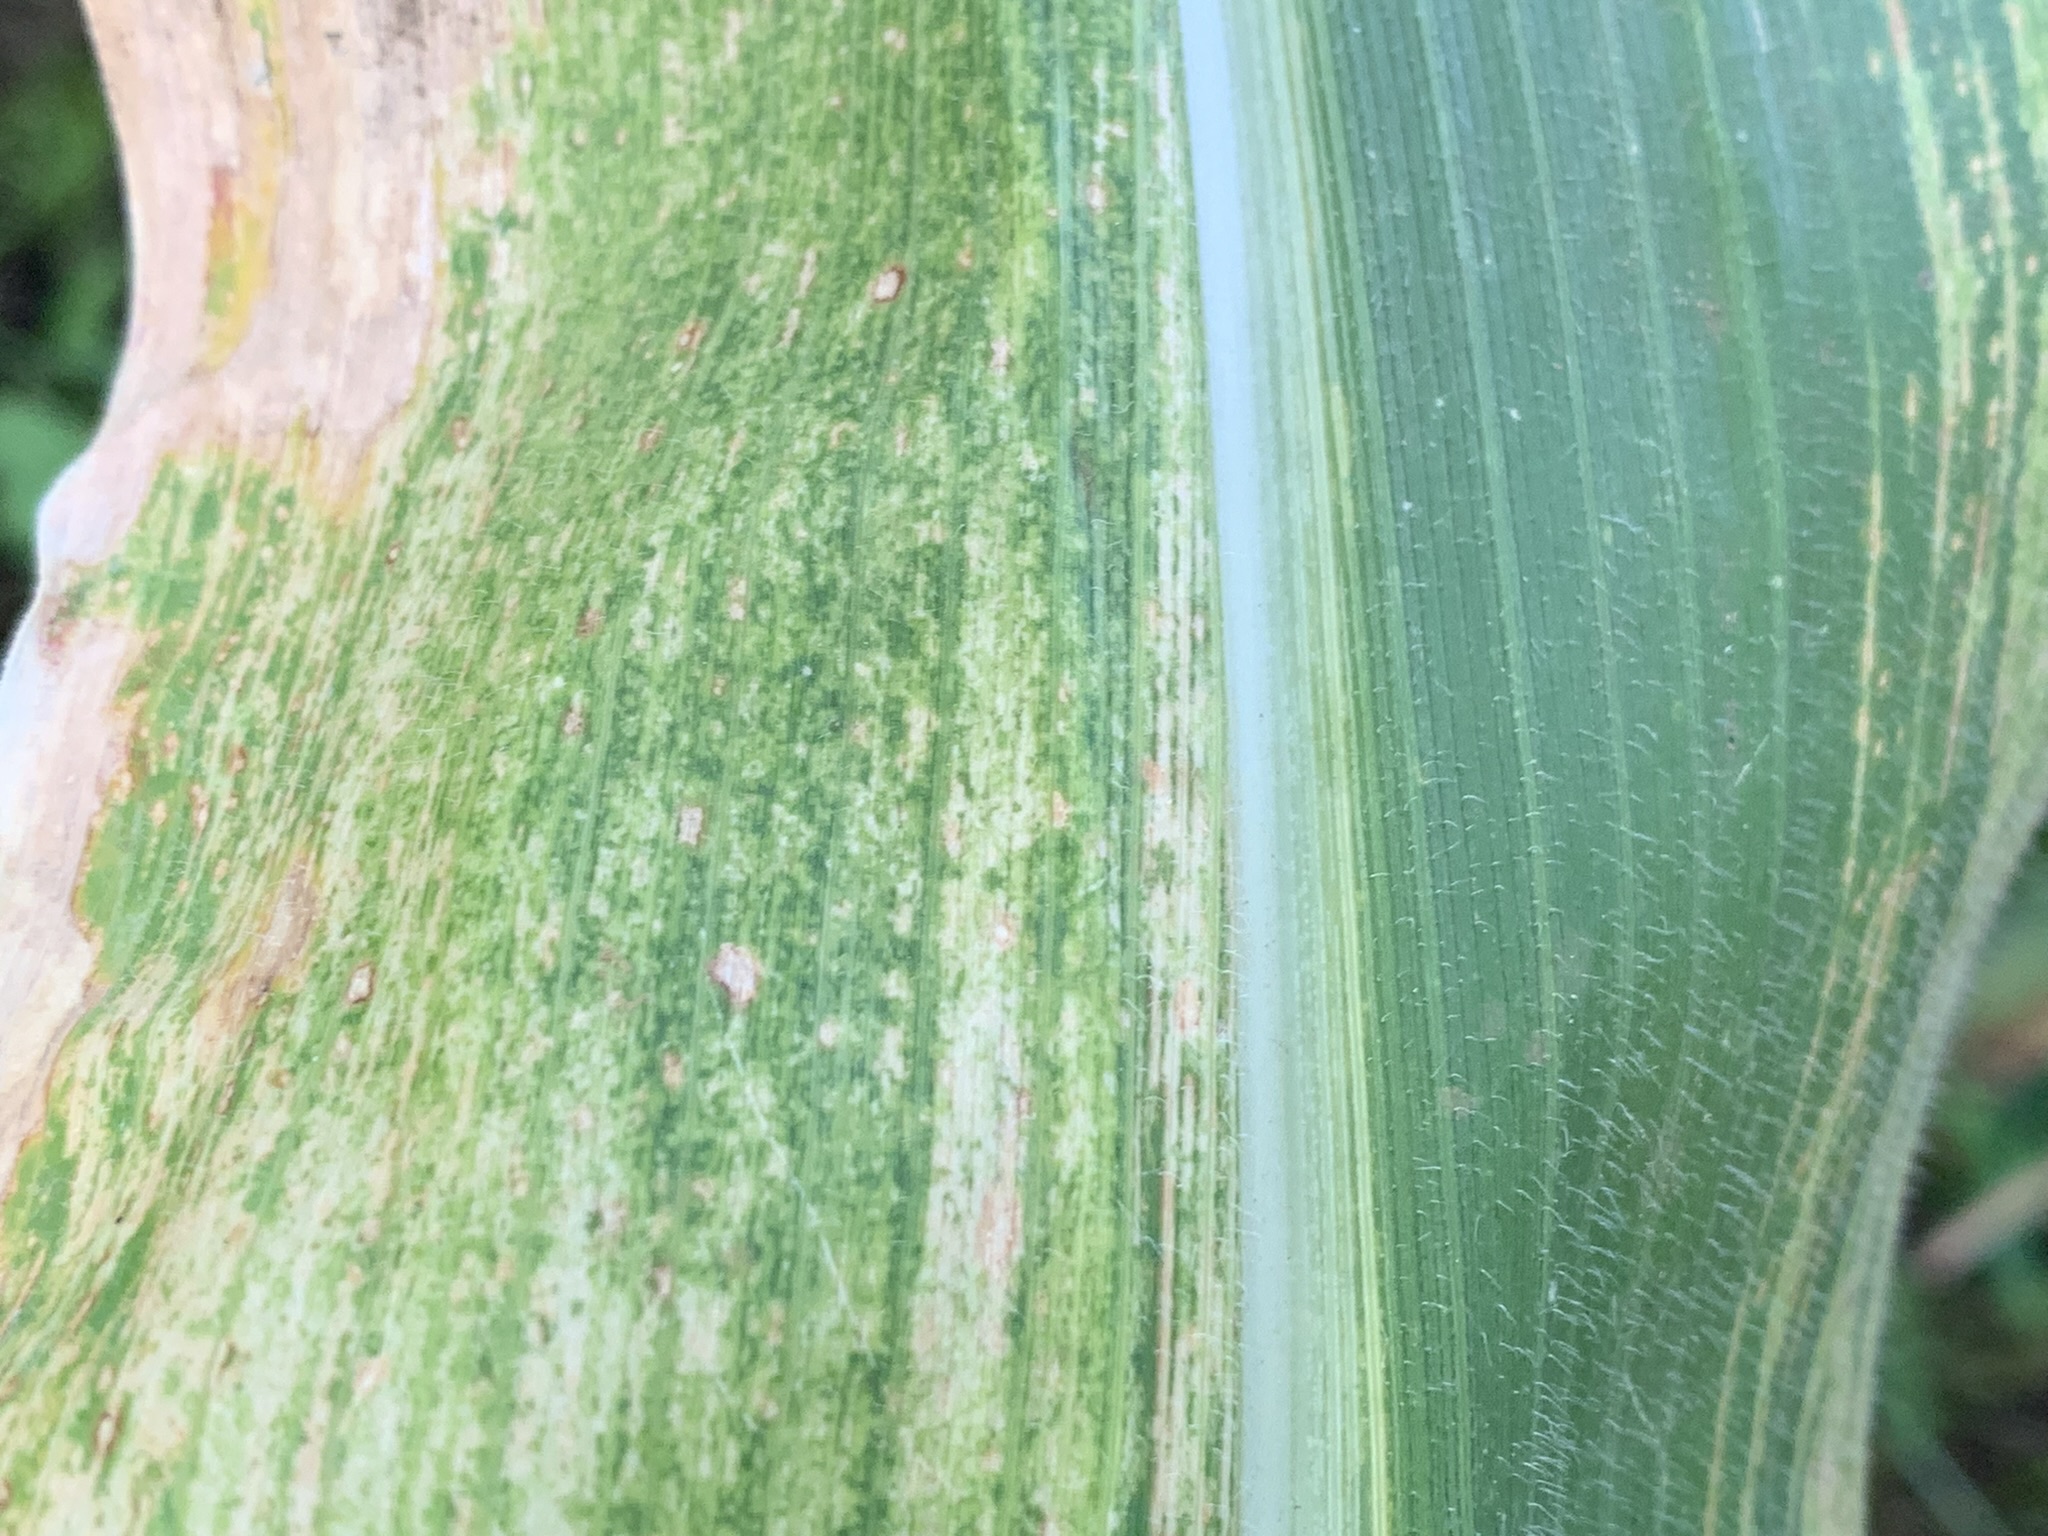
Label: MLN